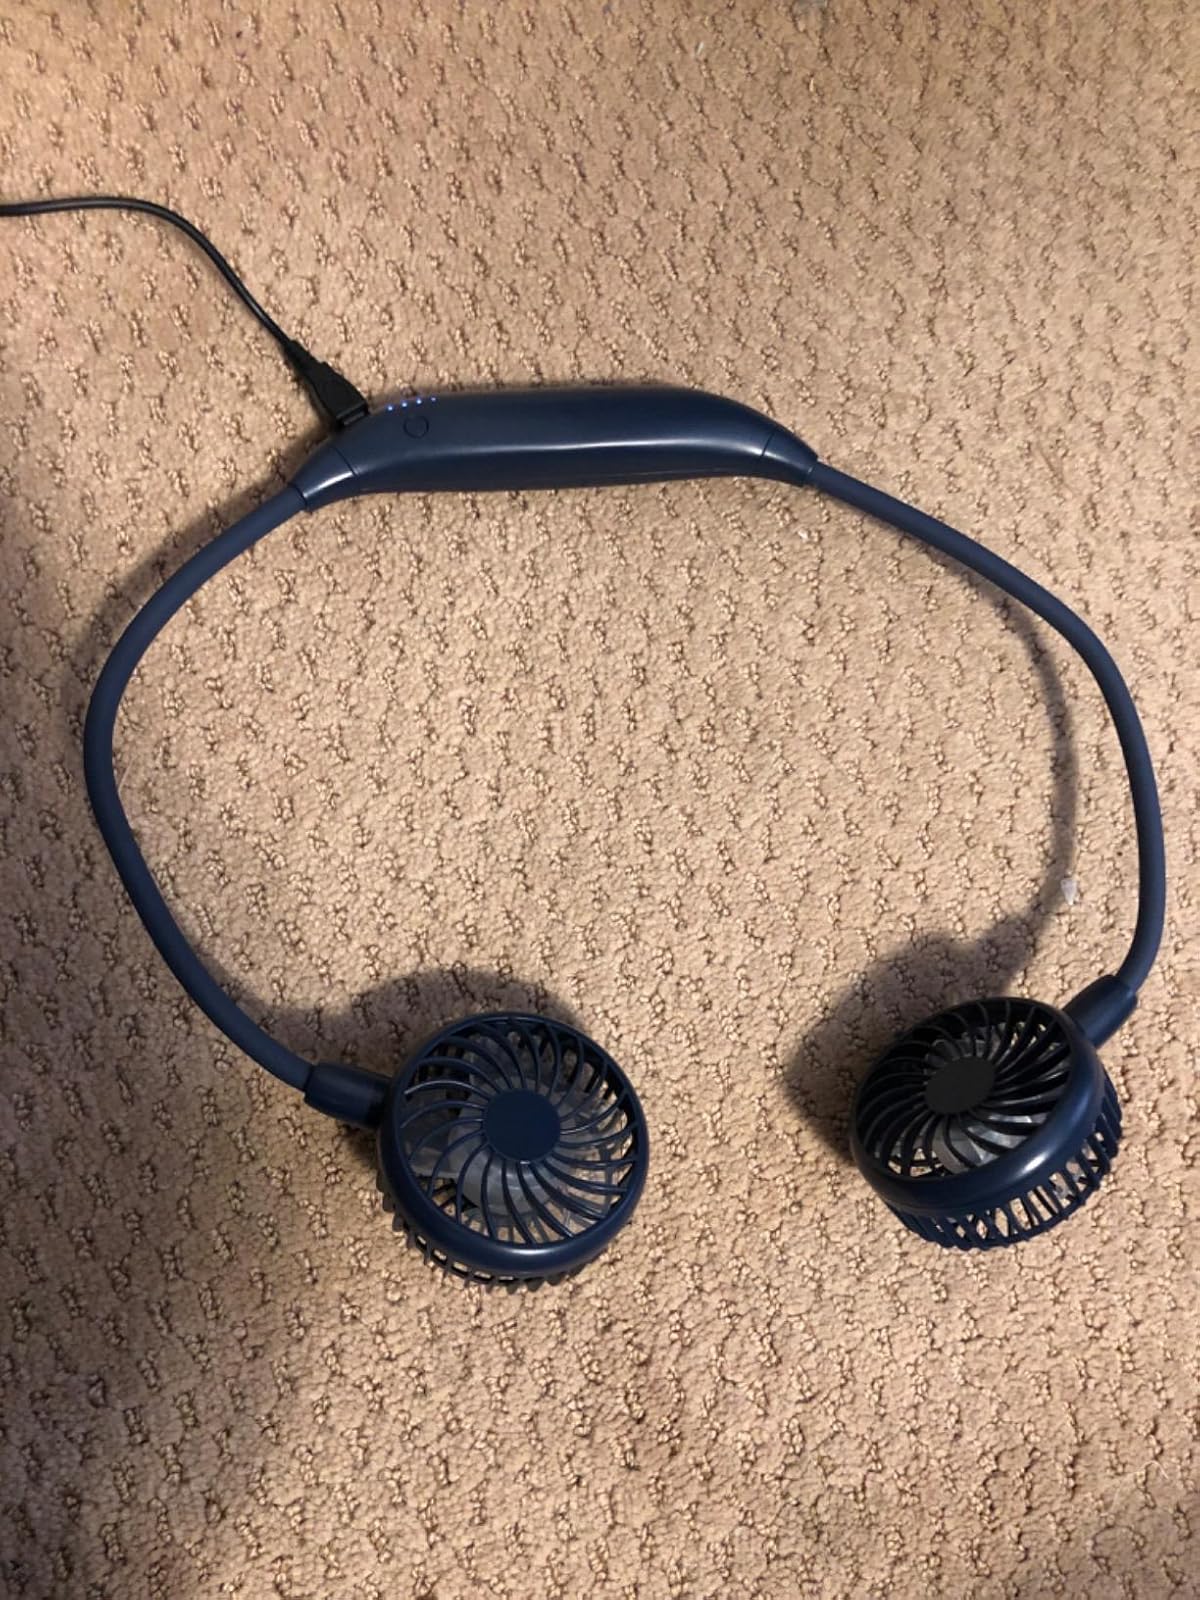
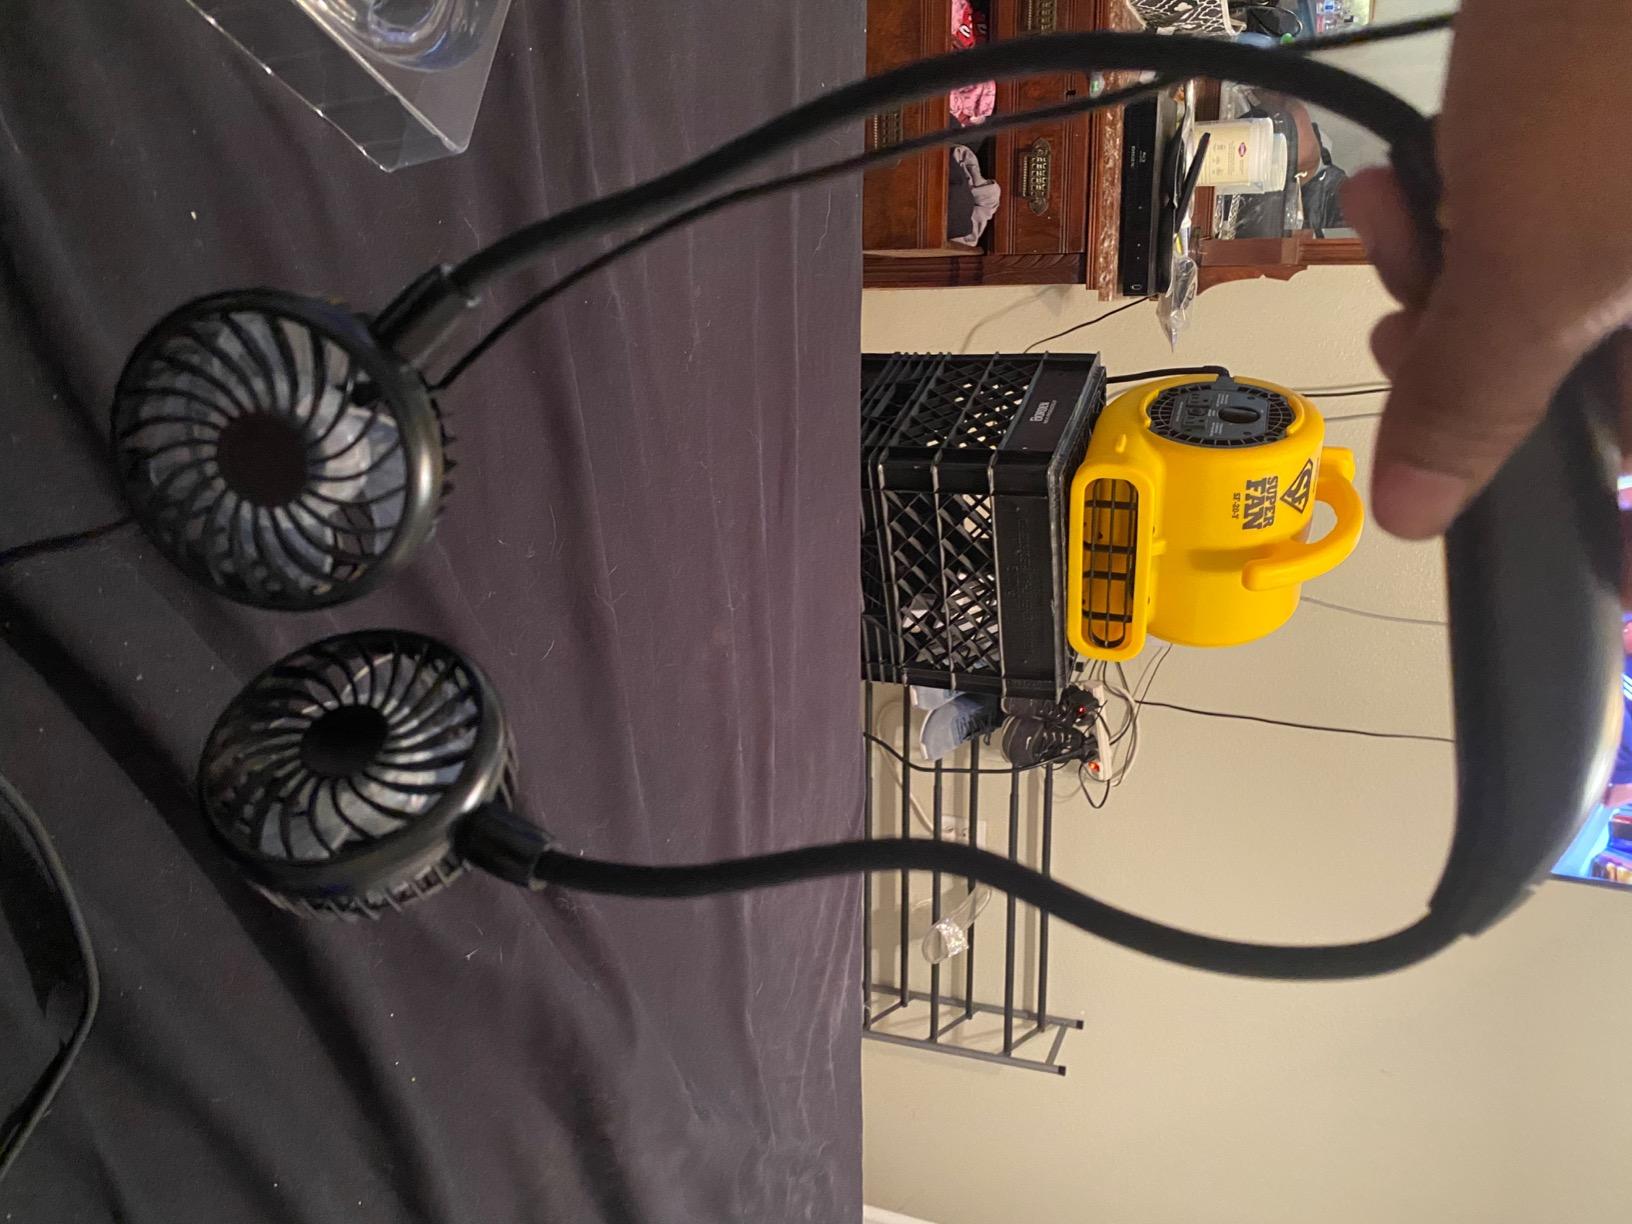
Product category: fan
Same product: no